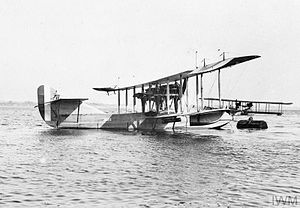
Hermann Kraushaar / Døden ud for Vlieland 14. juni 1917
L 43 blev skudt ned 14. juni 1917 af en Curtiss H-12 Large America vandflyver fra Felixstowe
Hermann Kraushaar var en tysk marineofficerer, som under 1. verdenskrig var kommandant på 4 af den tyske Kaiserliche Marines zeppelinere.